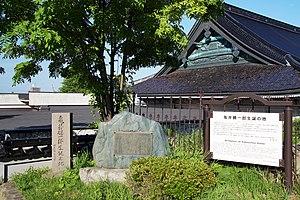
Kamei Katsuichirō 亀井 勝一郎; 6 février 1907 à Hakodate - 14 novembre 1966) est un critique littéraire et écrivain japonais.